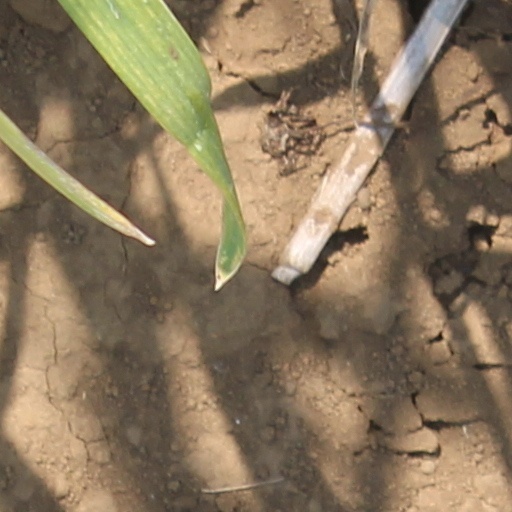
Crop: wheat